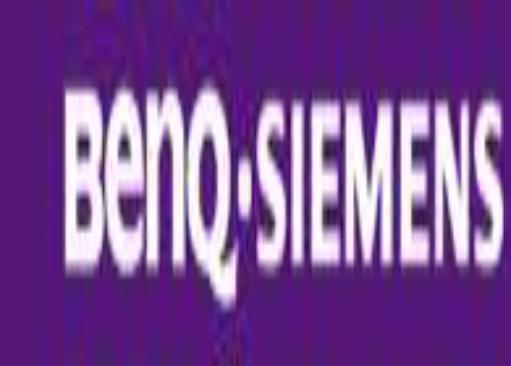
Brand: BenQ
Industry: Electronic